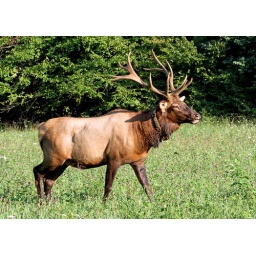
This collared and tagged bull returned to join the one elk cow in the group.